Charles Dance

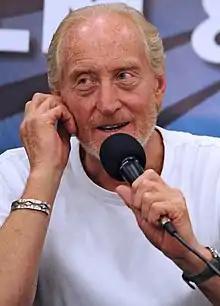
Dance in 2012

Walter Charles Dance (born 10 October 1946) is an English actor. He is known for playing intimidating, authoritarian characters and villains. Dance started his career on stage with the Royal Shakespeare Company (RSC) before appearing in film and television. For his services to drama he was appointed an Officer of the Order of the British Empire (OBE) by Queen Elizabeth II in 2006.